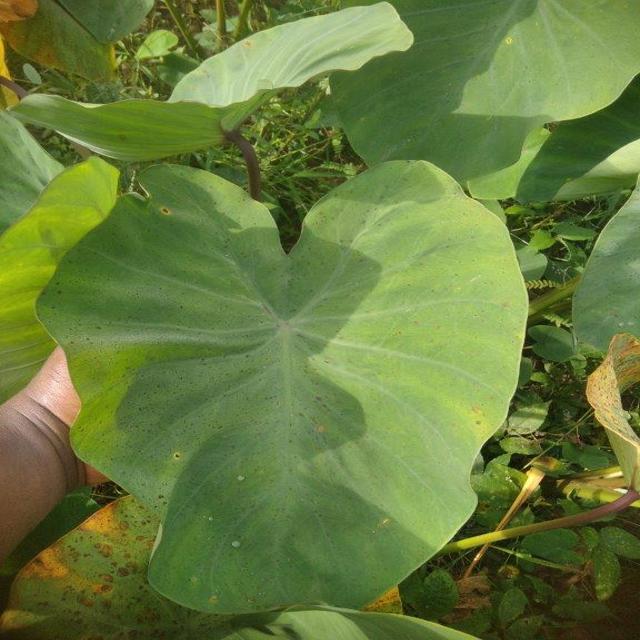
Label: Healthy